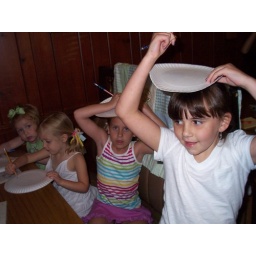
The &amp;quot;draw a baby on a paper plate on your head&amp;quot; game was enjoyed by all.